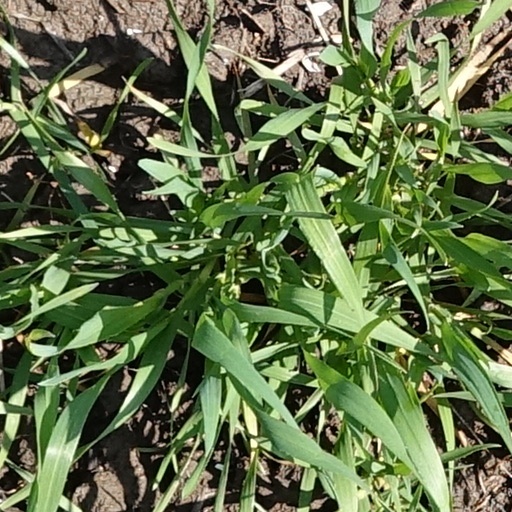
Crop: wheat